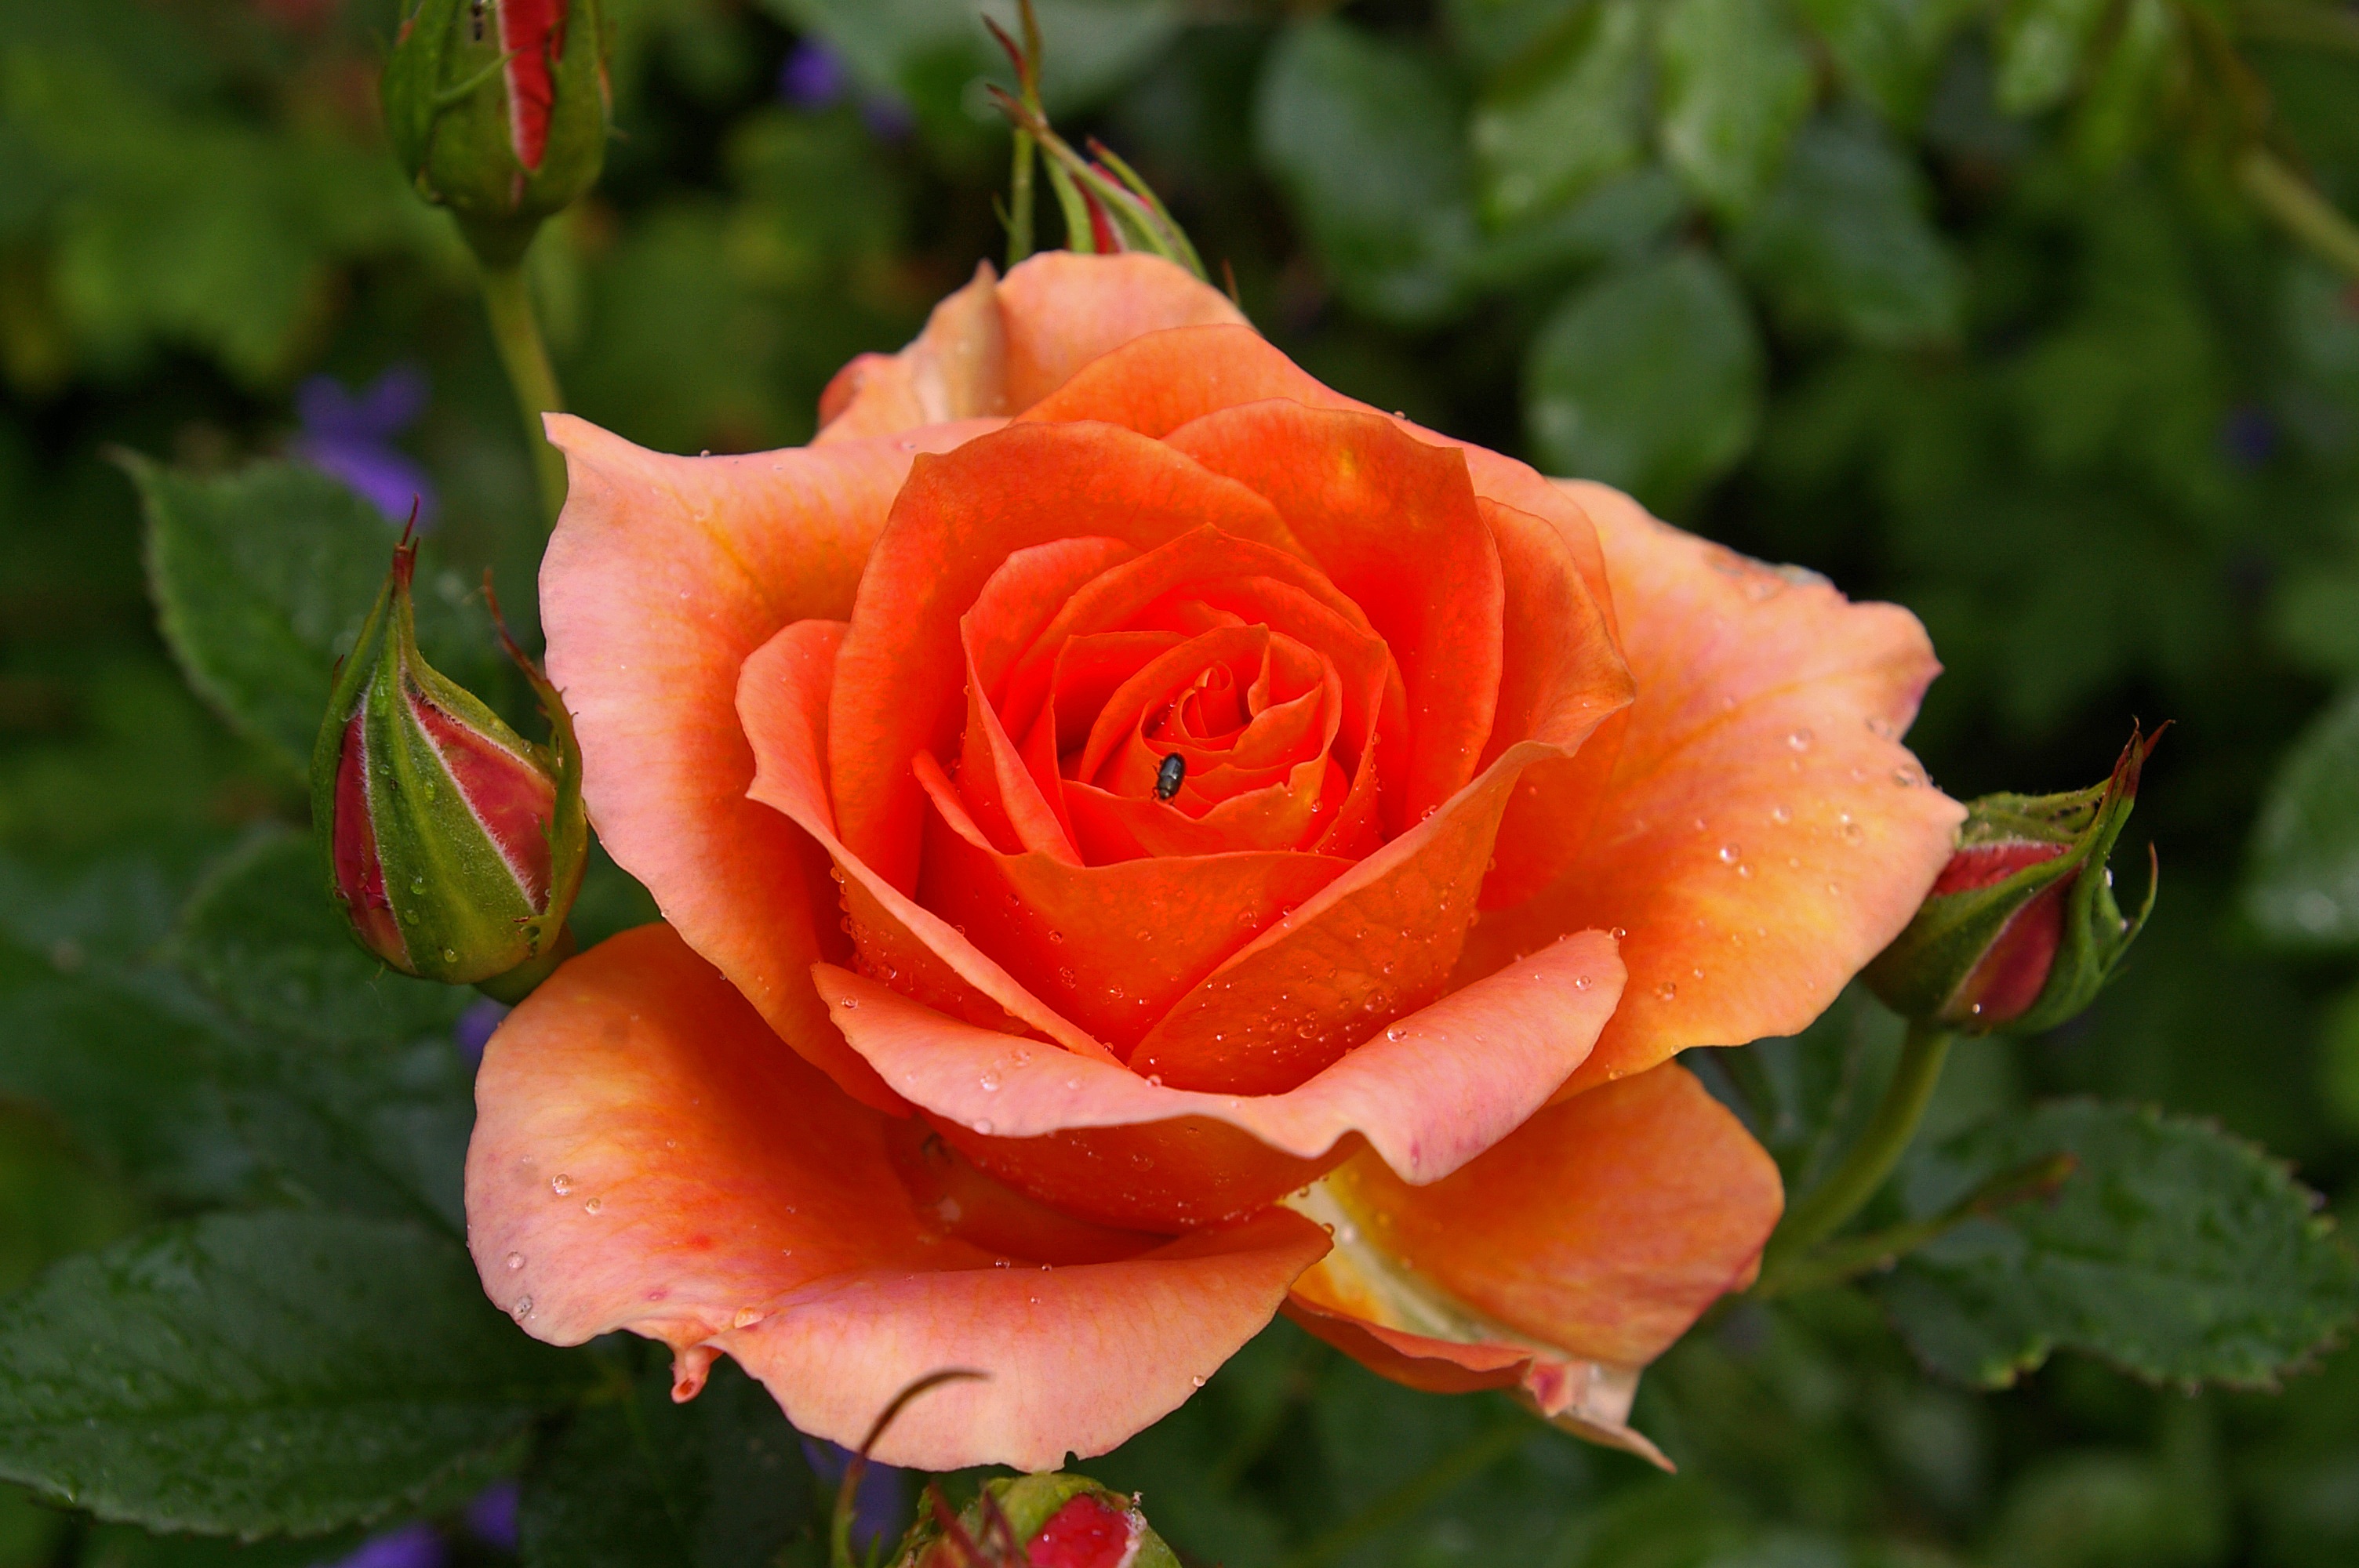
nature, blossom, plant, flower, petal, bloom, love, bouquet, rose, orange, romance, romantic, garden, flora, flower bed, petals, beauty, beautiful, pretty, birthday, floribunda, fragrance, rose bloom, macro photography, blossomed, love symbol, rose blooms, flowering plant, garden roses, rose family, orange rose, rose bud, rose of love, annual plant, land plant, rosa centifolia, rose order, austrian briar